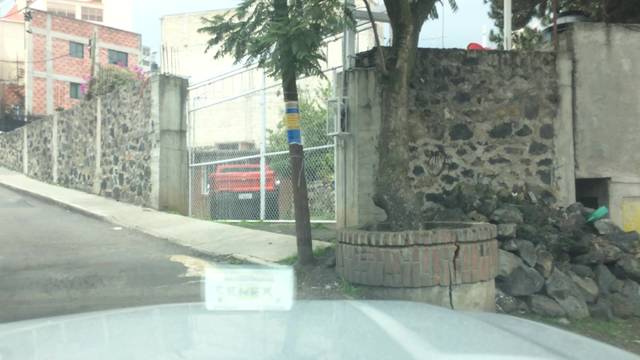
Region: Mexico
Coordinates: 19.239, -99.15